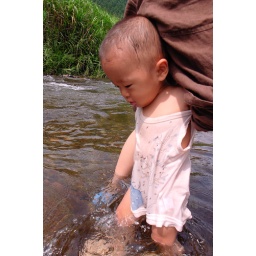
walking in the river